2010 California Golden Bears football team

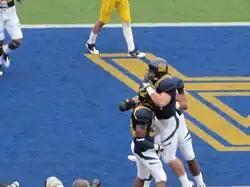
Cal running back Shane Vereen scores the game's opening touchdown

Cal faced Arizona State, who was coming off a bye week and looking for their first win in Berkeley since 1997. Although Sun Devils quarterback Steven Threet completed passes of 44 and 26 yards on the opening possession, Arizona State had to settle for a field goal, after which Cal took control of the game. The Bears responded with a drive that also resulted in a field goal, then intercepted Threet deep in Cal territory, but couldn't capitalize on the turnover. After forcing a three and out, Cal took advantage of a 28-yard punt return by wide receiver Jeremy Ross that gave them great field possession on the Arizona State 28-yard line. The Bears took advantage of two Sun Devils penalties with Shane Vereen scoring the game's first touchdown on an 8-yard run. Cal scored again to open the second quarter on a 4-yard pass from Kevin Riley to wide receiver Keenan Allen, with the PAT being blocked. Riley then connected with wide receiver Marvin Jones for a 52-yard score. A 37-yard field goal attempt by Arizona State missed, while Cal made one from 23 yards to put the Bears up 26 to 3 at the half.